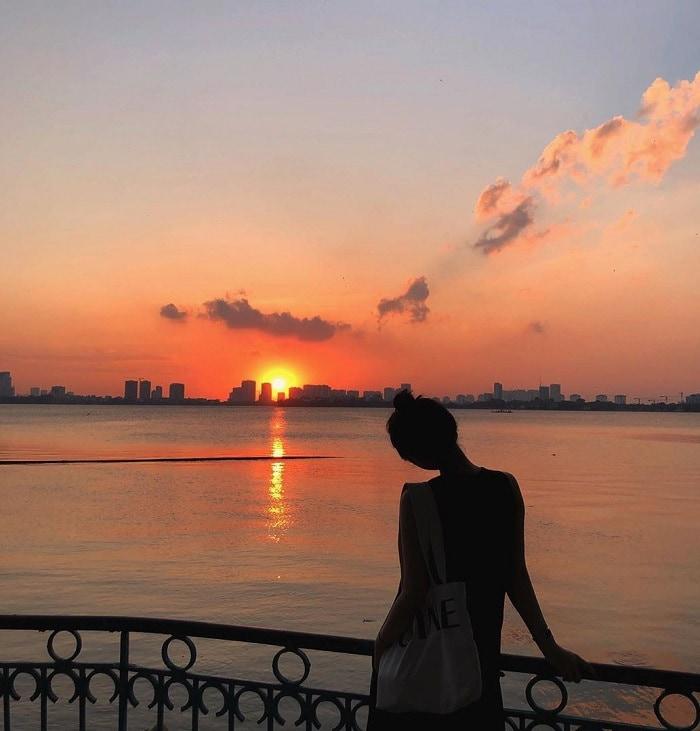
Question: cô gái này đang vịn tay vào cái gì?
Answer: lan can